Mike Butler (basketball)

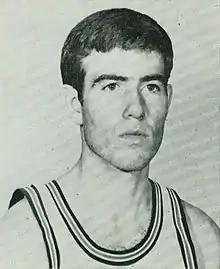

Michael Edward Butler (born October 22, 1946 - November 18, 2018) was an American professional basketball player born in Memphis, Tennessee.